Science of yoga

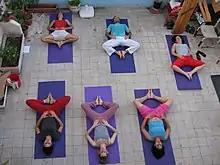
A yoga class relaxing in Supta Baddha Konasana. There is evidence that yoga relieves stress by multiple mechanisms.

Breathing and posture affect each other, especially through their effects on the diaphragm. Breathing also affects the autonomic nervous system; quiet breathing slows the heart and reduces blood pressure. Together, these produce a feeling of calmness and relaxation. One way to do this is used in one form of yoga breathing (pranayama): the exhalation is counted to be twice as long as the inhalation, say inhale to a count of 3 and exhale to a count of 6.